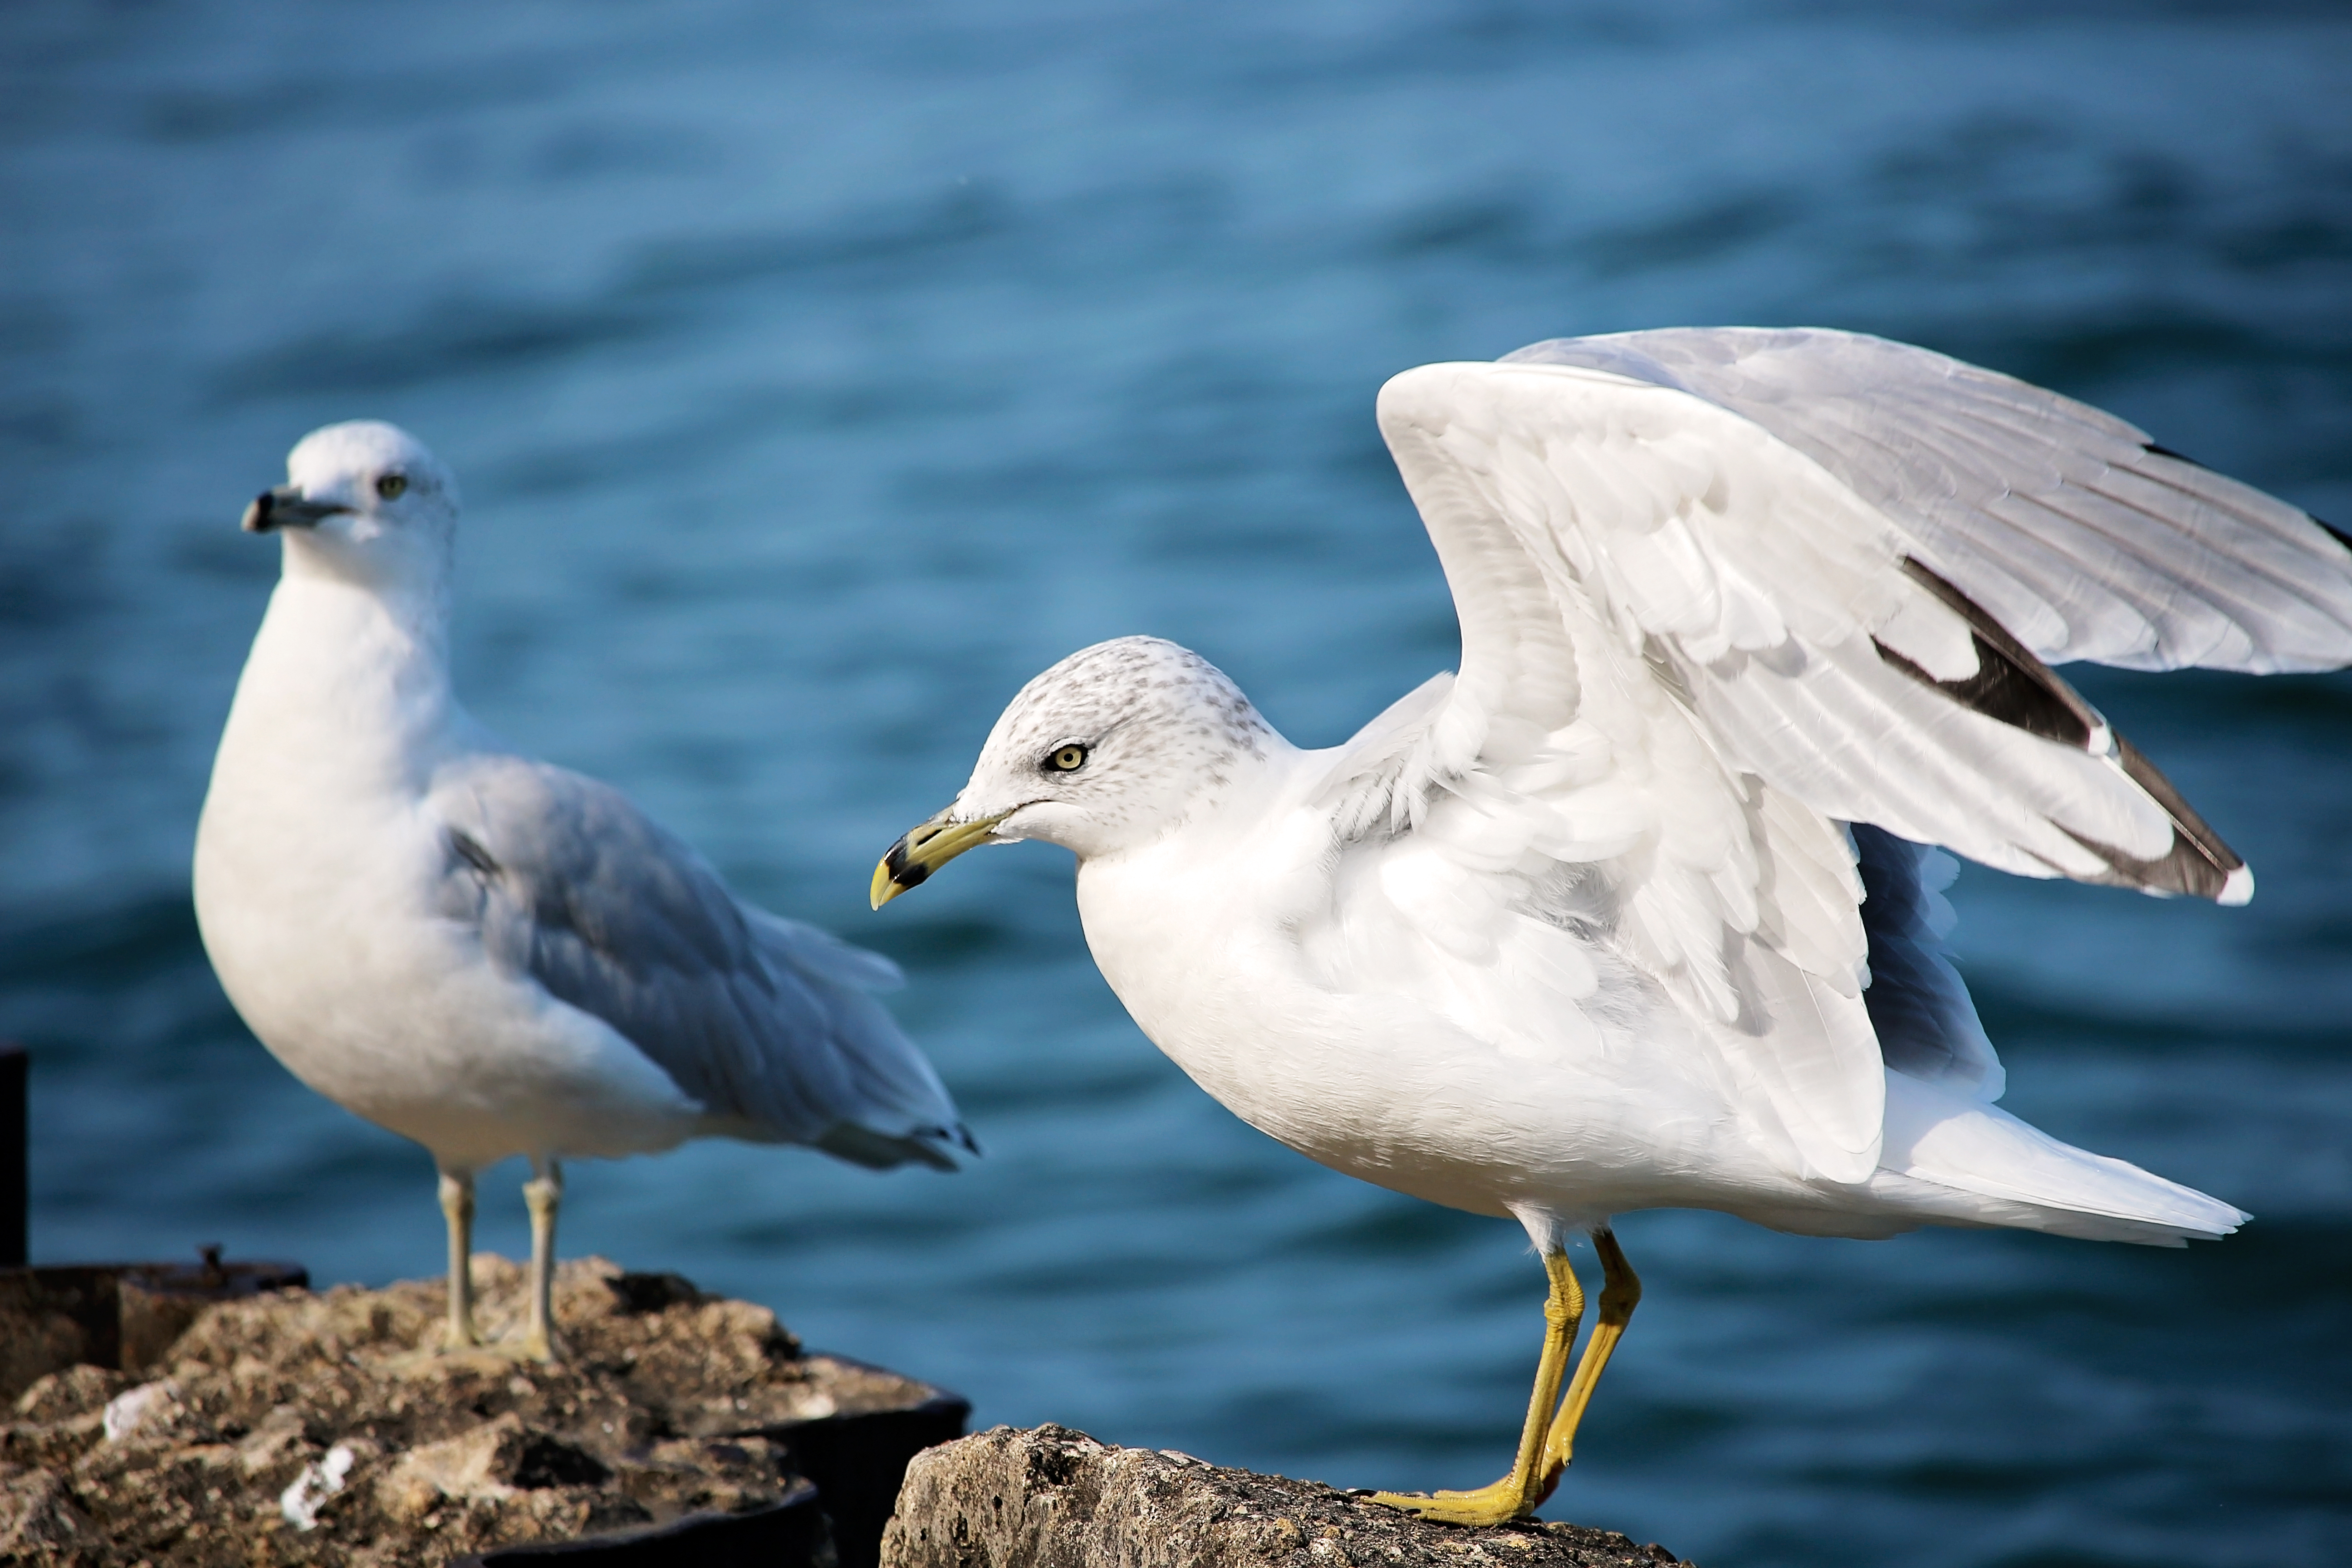
sea, bird, wing, animal, seabird, wildlife, gull, beak, fauna, plumage, birds, gulls, wings, seagulls, vertebrate, albatross, charadriiformes, european herring gull, great black backed gull